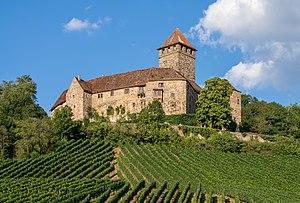
Oberstenfeld est une commune de Bade-Wurtemberg, située dans l'arrondissement de Ludwigsbourg, dans la région de Stuttgart, dans le district de Stuttgart.